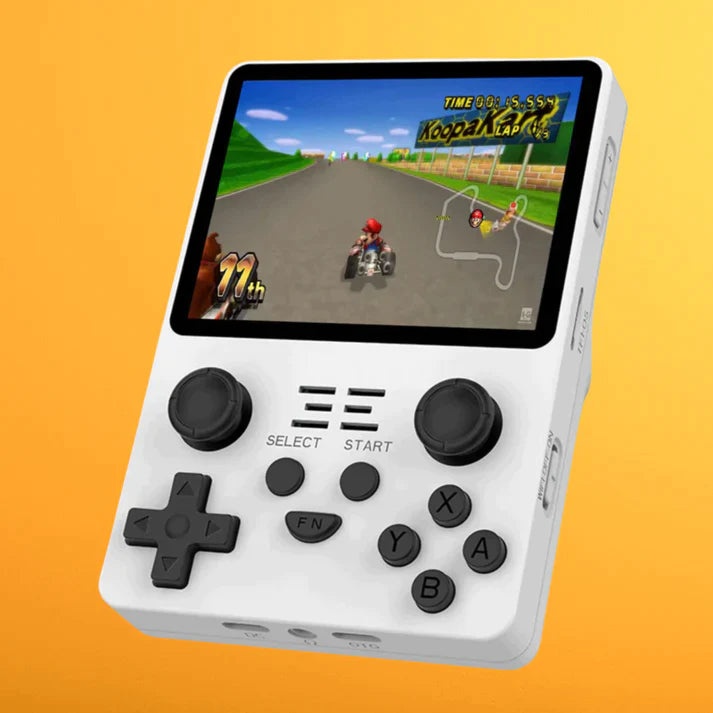
Arcade Console
Do you ever find yourself bored in class or at home? Our Arcade Console makes sure that no matter where you are, there's always something to do! Make the most of our arcade console, regardless of whether your phone is dead or alive , you will always have a game to play. Our Key Features: - Aesthetic: Not only are these discrete but they also look good! - Easy To Use: Simply press the on button and choose a game to battle out and win! - Lightweight: These are easy to travel with, making it the perfect travel companion.
Brand: Beckett
Category: Electronics > Arcade Equipment > Video Game Arcade Cabinets